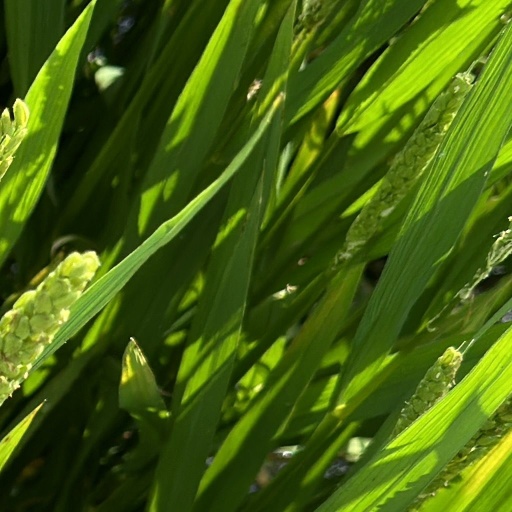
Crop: rice